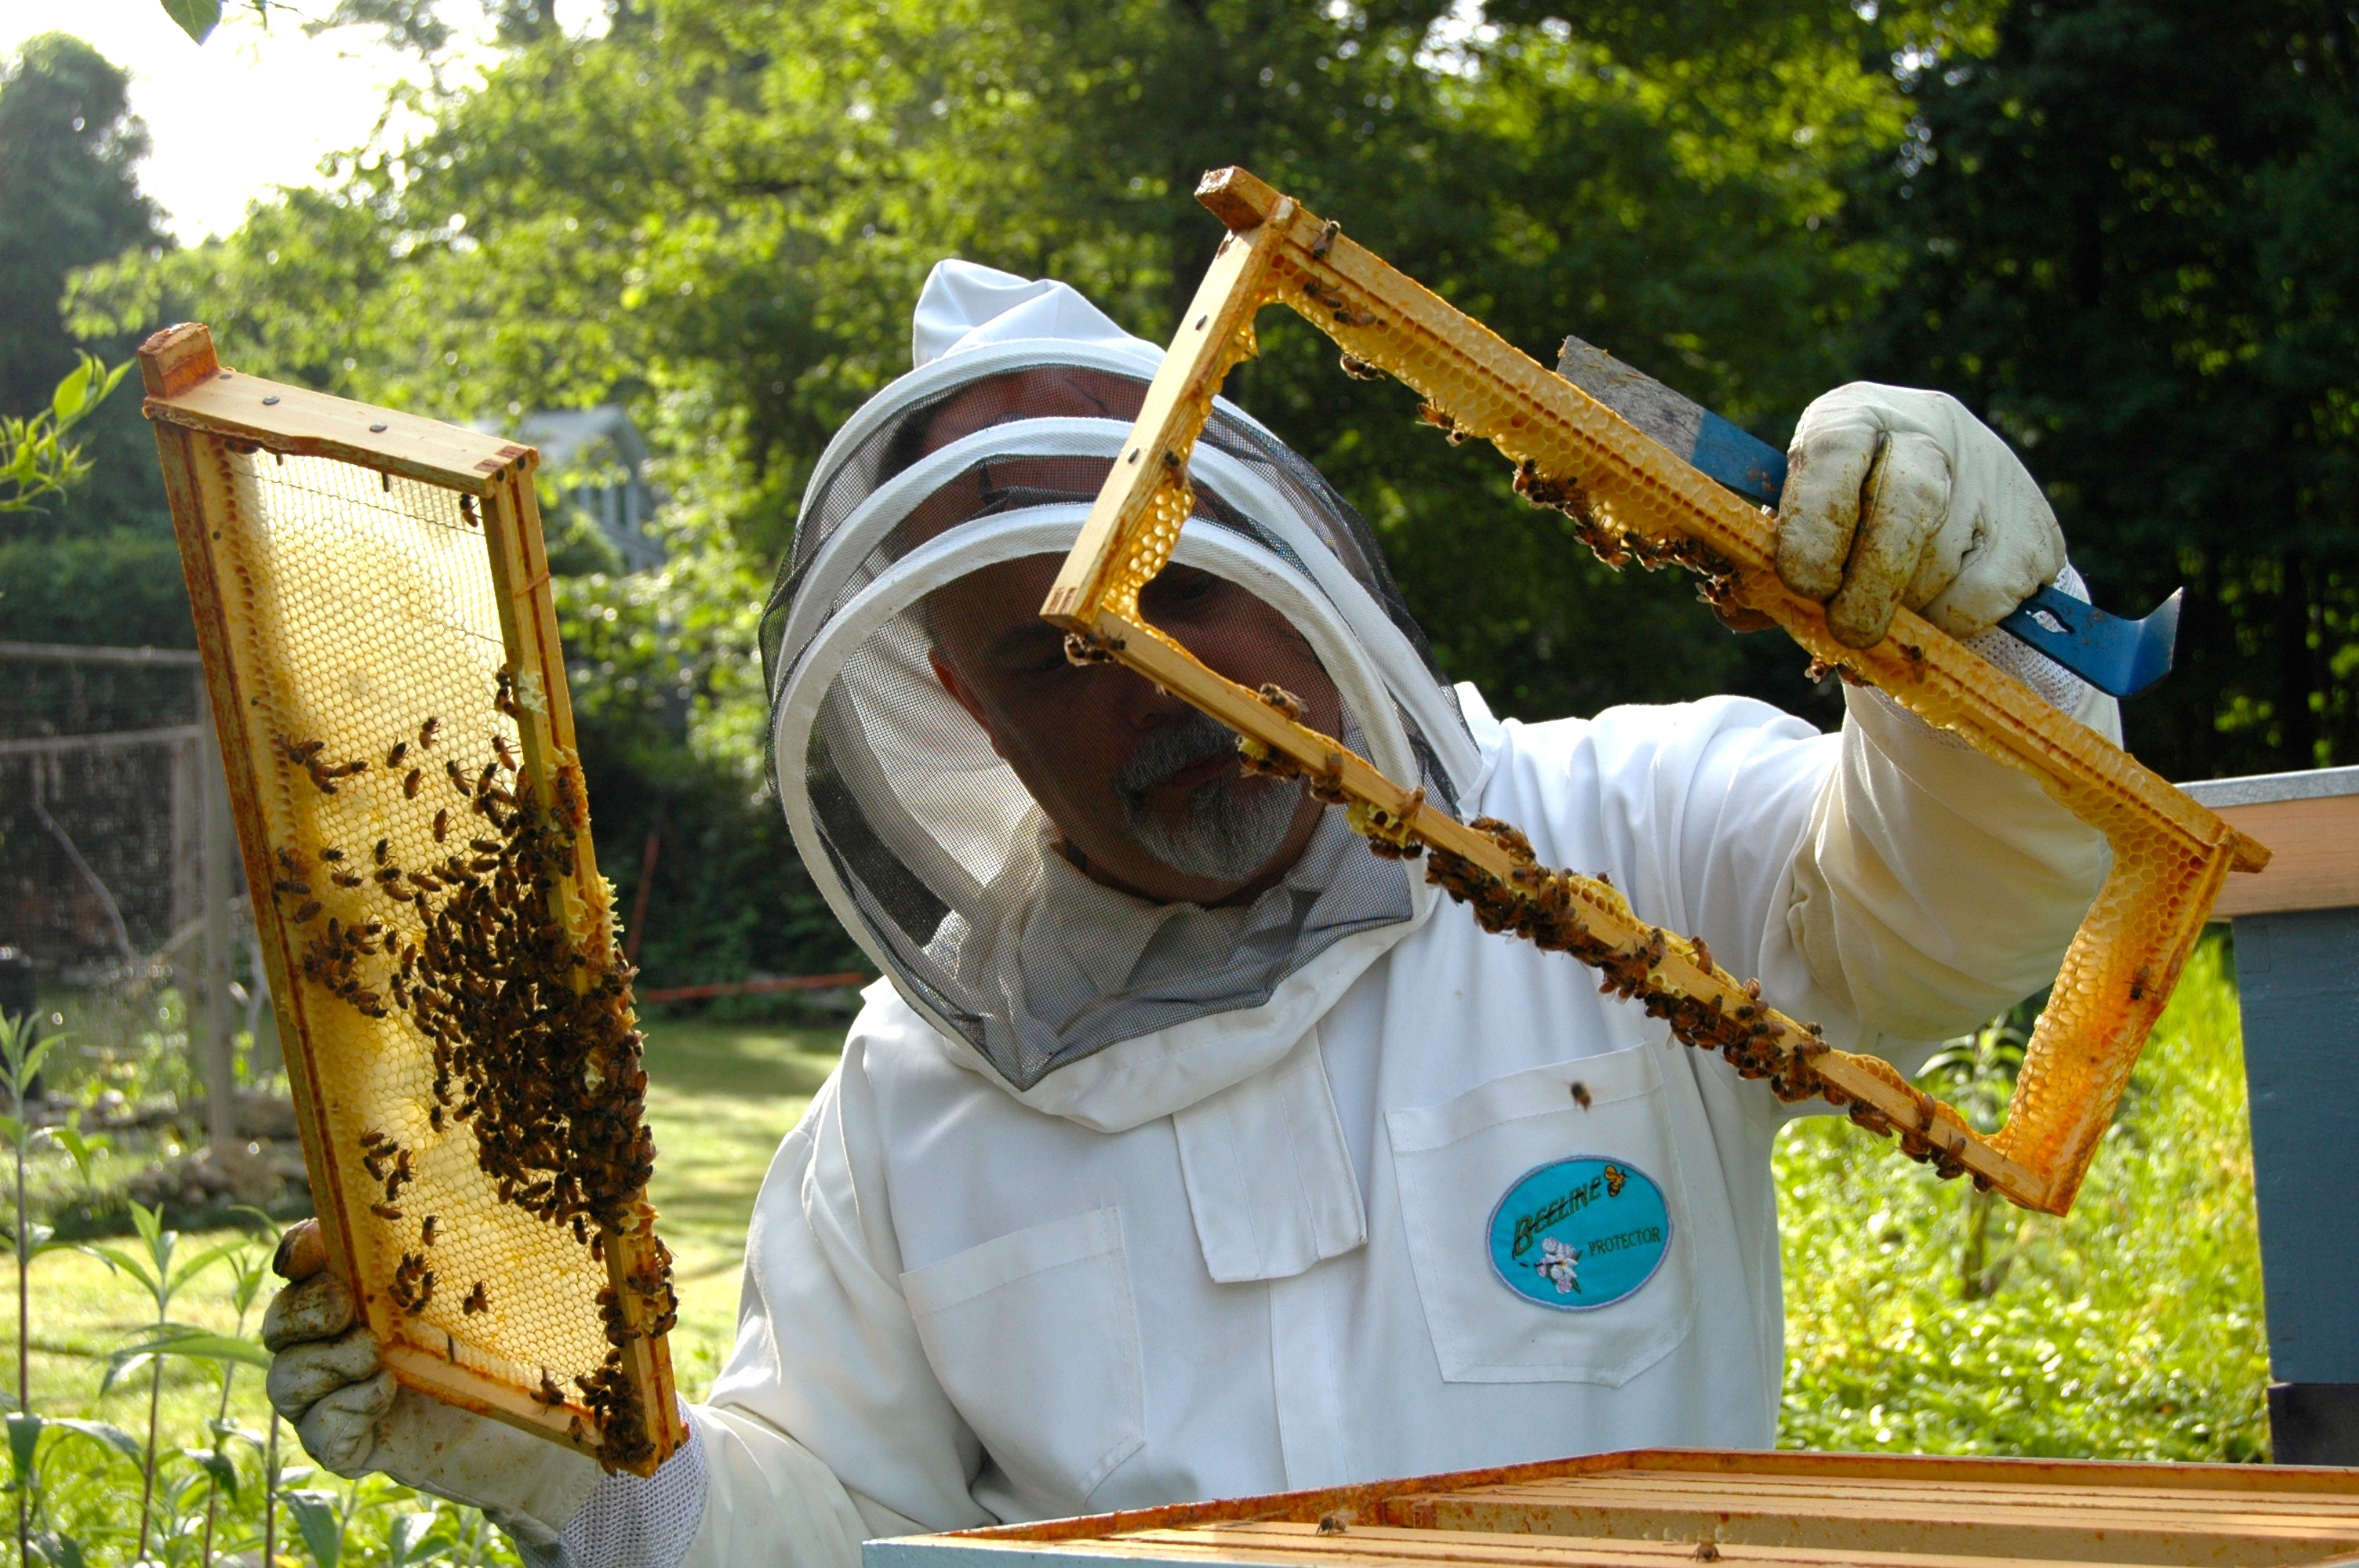
insect, frame, agriculture, invertebrate, beekeeper, hive, bee, colony, honeybee, honeycomb, beehive, apiary, inspection, pollinator, beekeeping, beeswax, man made object, membrane winged insect